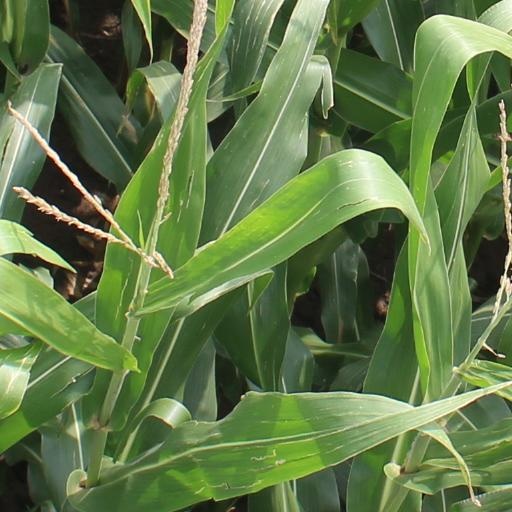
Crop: maize; corn